Marmon–Herrington CTLS

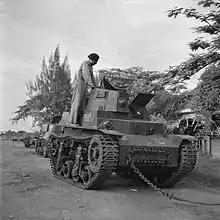
A damaged Marmon-Herrington CTLS-4TAC in Surabaya, 1945.

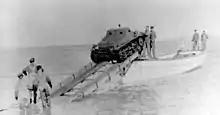
A CTL-3 being tested by the U.S. Marines.

Several hundred CTMS tanks were ordered by the Royal Netherlands East Indies Army. Of these, a small number were delivered to Java, just in time to see combat in the Dutch East Indies campaign following the Japanese invasion in early 1942, and then some of them were captured by Imperial Japanese Army. 149 from this order were diverted to Australia where they were used for training. 600 CTLS-4TACs and 4TAYs were delivered to China under Lend-Lease after Pearl Harbor. But supplying China with heavy equipment quickly proved a logistical nightmare, and having already been promised several hundred M2A4s and M3 Stuarts, China rejected the design. This left the US Army with 240 tanks it had paid for, but China didn't want to be supplied with. After the war, the Indonesian Army is reported to have used several captured Japanese vehicles, which were captured from the Dutch, with the type remaining in Indonesian service until 1949 amidst the Indonesian National Revolution.